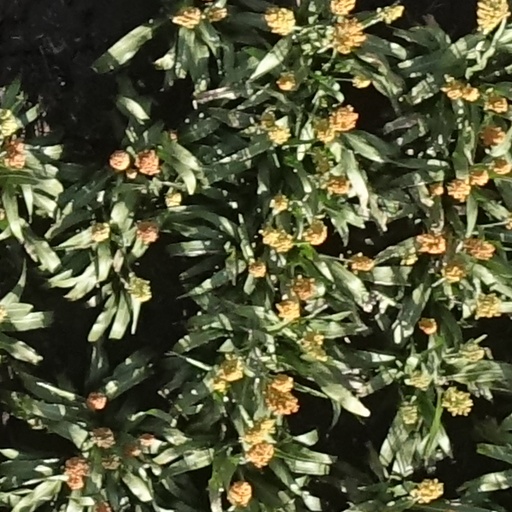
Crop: sorghum